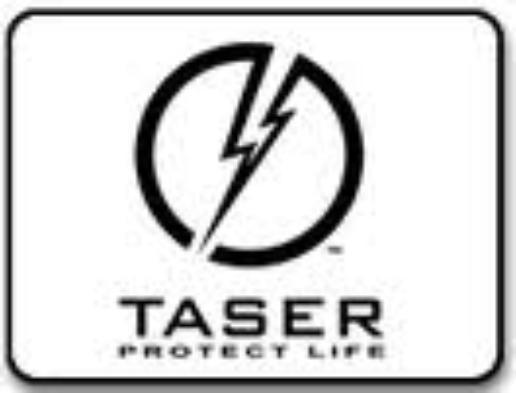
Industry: Others